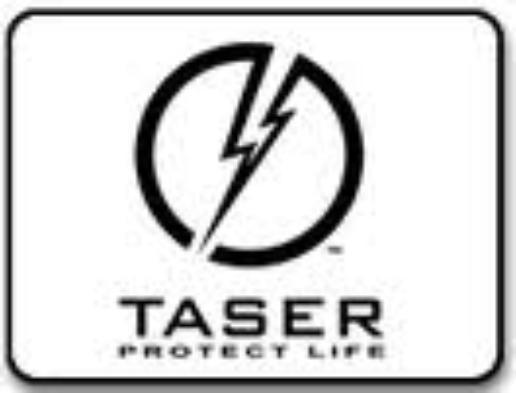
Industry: Others